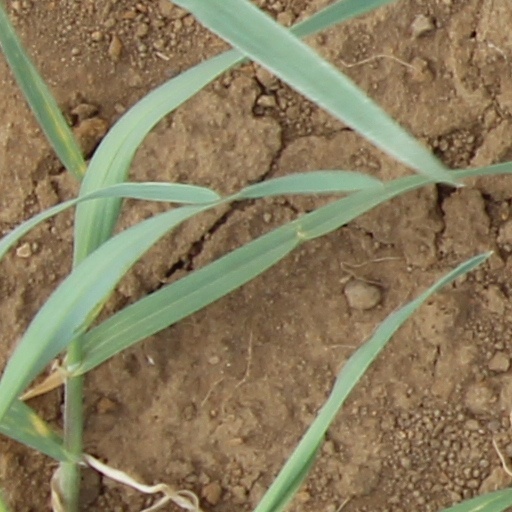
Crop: wheat